Dicobalt octacarbonyl

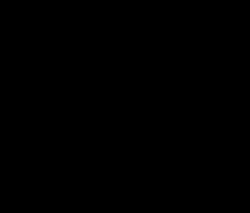
Methylidynetricobaltnonacarbonyl, , an organocobalt cluster compound structurally related to tetracobalt dodecacarbonyl

Heating causes decarbonylation and formation of tetracobalt dodecacarbonyl: